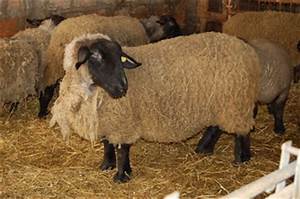
Label: sheep